Maine Coon

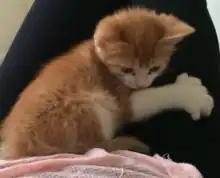

The Maine Coon was considered the largest breed of domestic cat until the introduction of the Savannah cat in the mid-1980s, yet it is still the largest non-hybrid breed. On average, males weigh from , with females weighing from . The height of adults can vary between and they can reach a length of up to , including the tail, which can reach a length of and is long, tapering, and heavily furred, almost resembling a raccoon's tail. The body is solid and muscular, which is necessary for supporting their weight, and the chest is broad. Maine Coons possess a rectangular body shape and are slow to physically mature; their full size is normally not reached until they are three to five years old, while other cats take about one year.